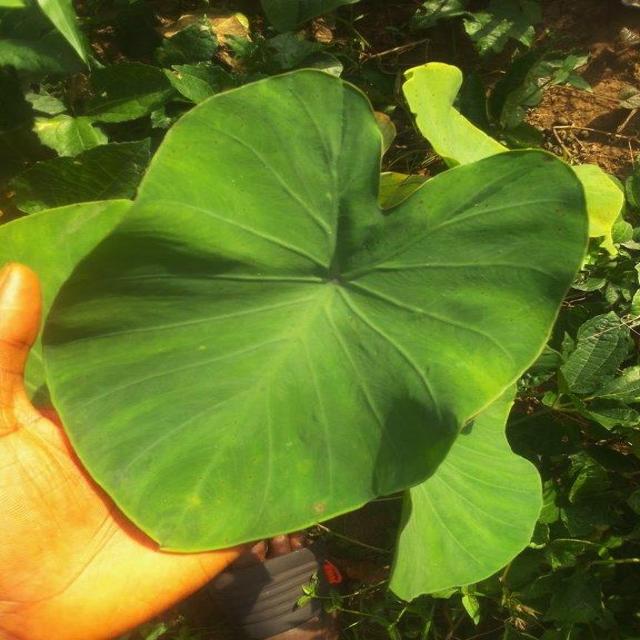
Label: Healthy